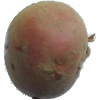
Label: red_potato